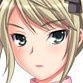
Portrait style: Anime Portrait